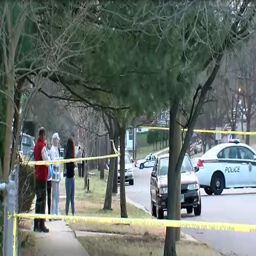
a mother and child were struck by a car .